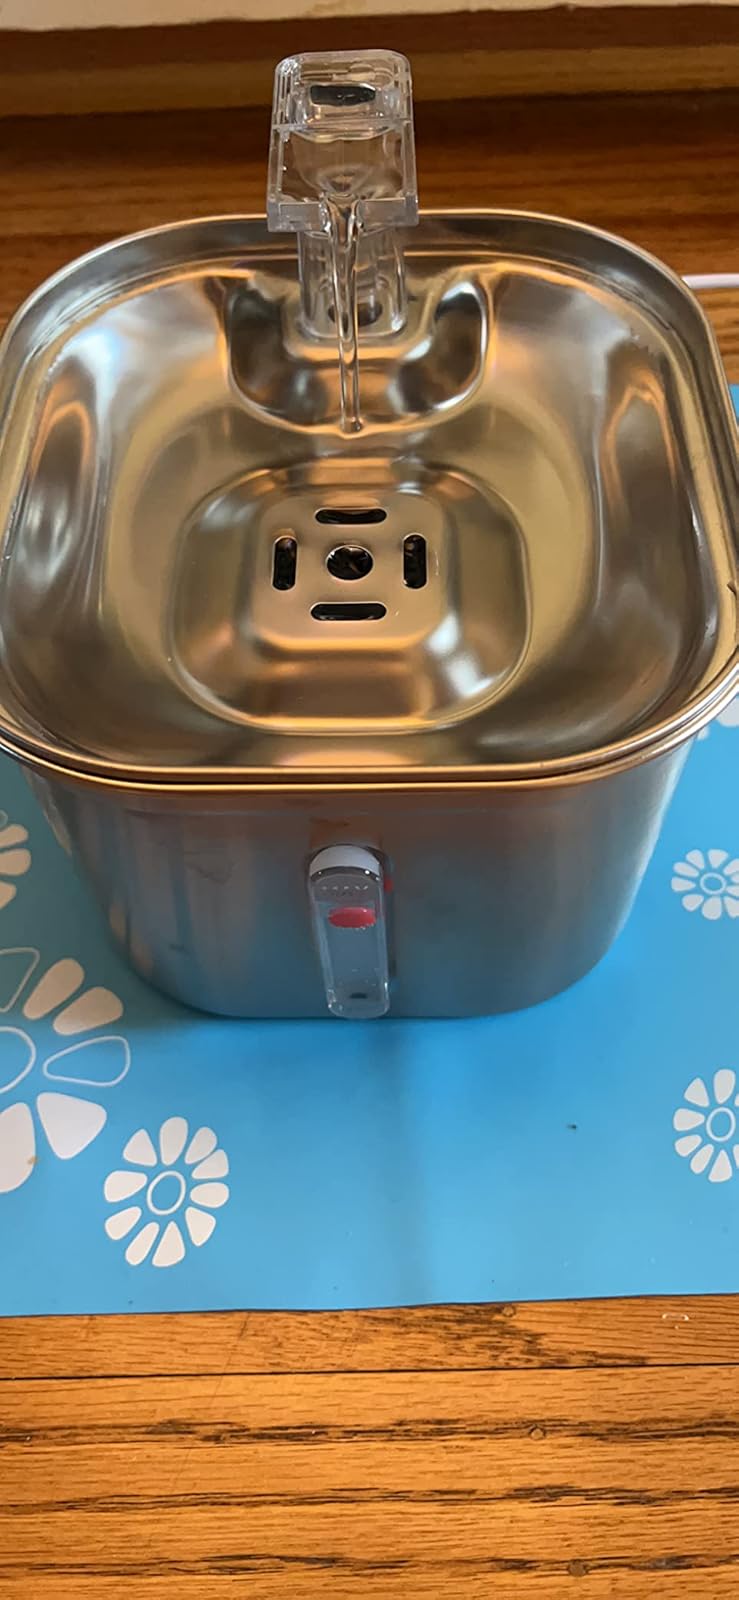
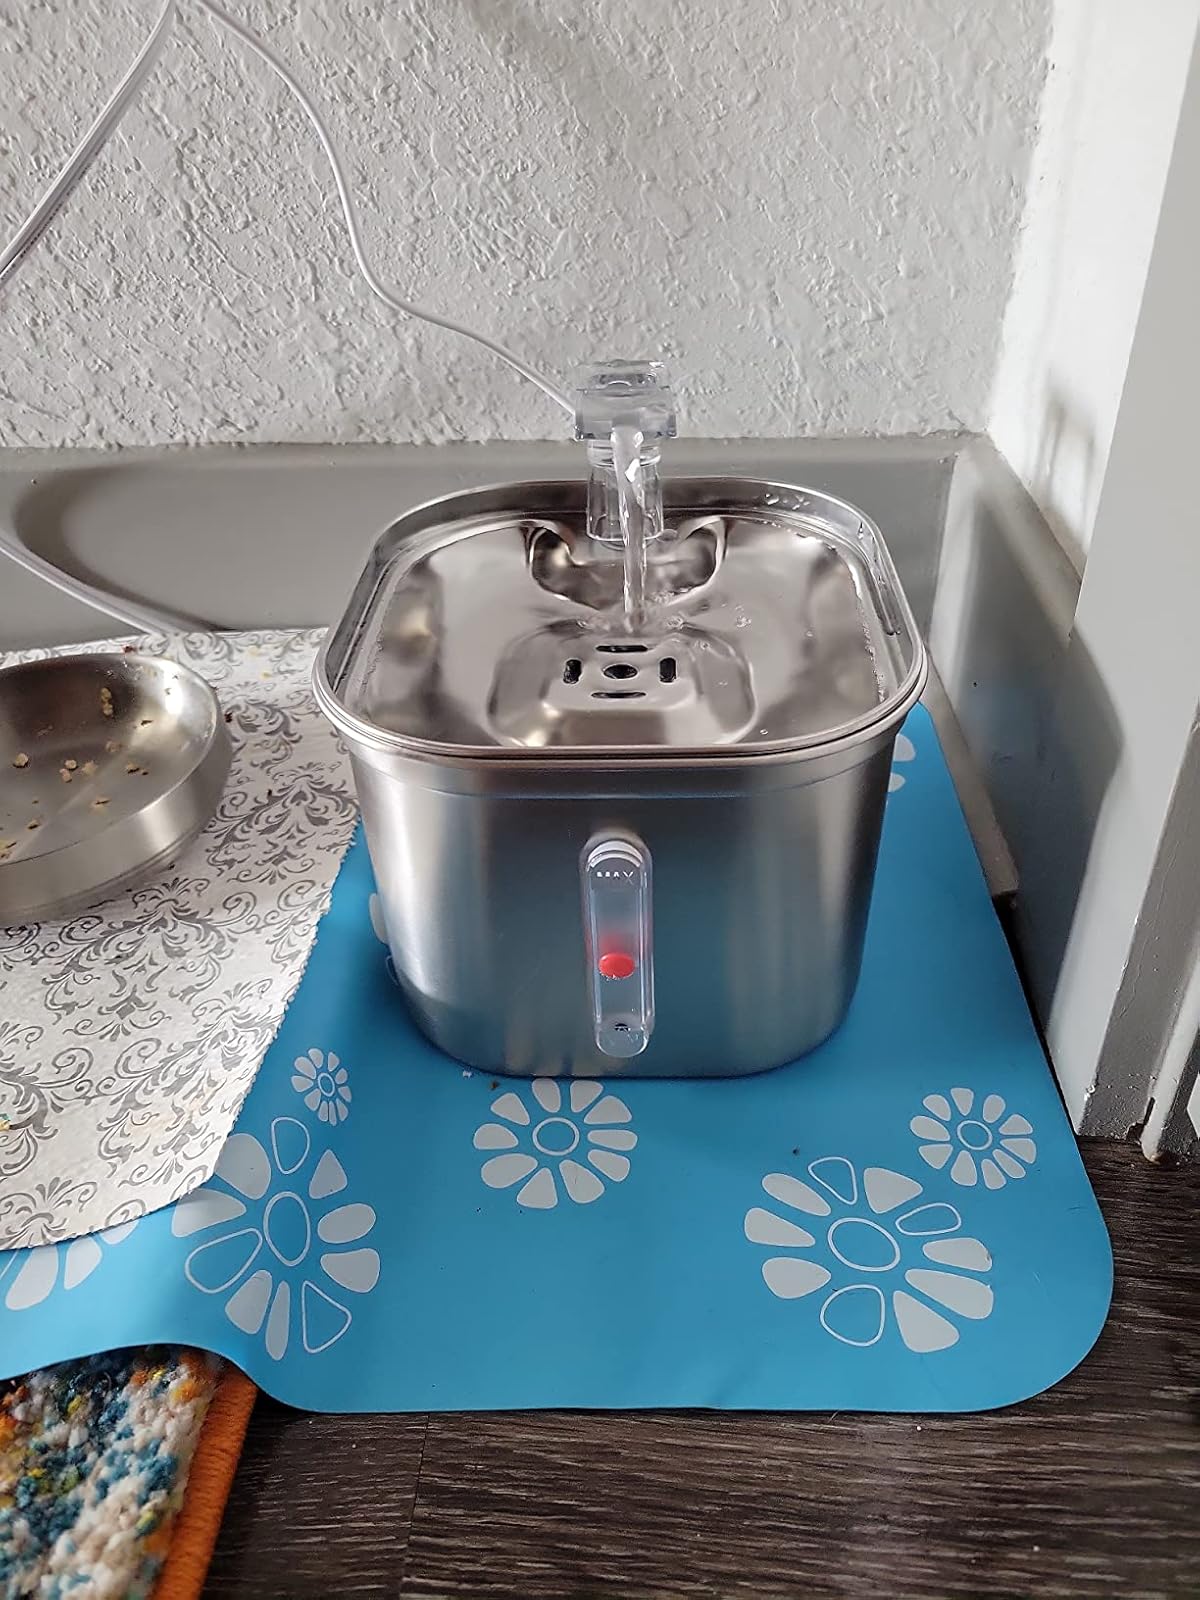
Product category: items_bowl
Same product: yes